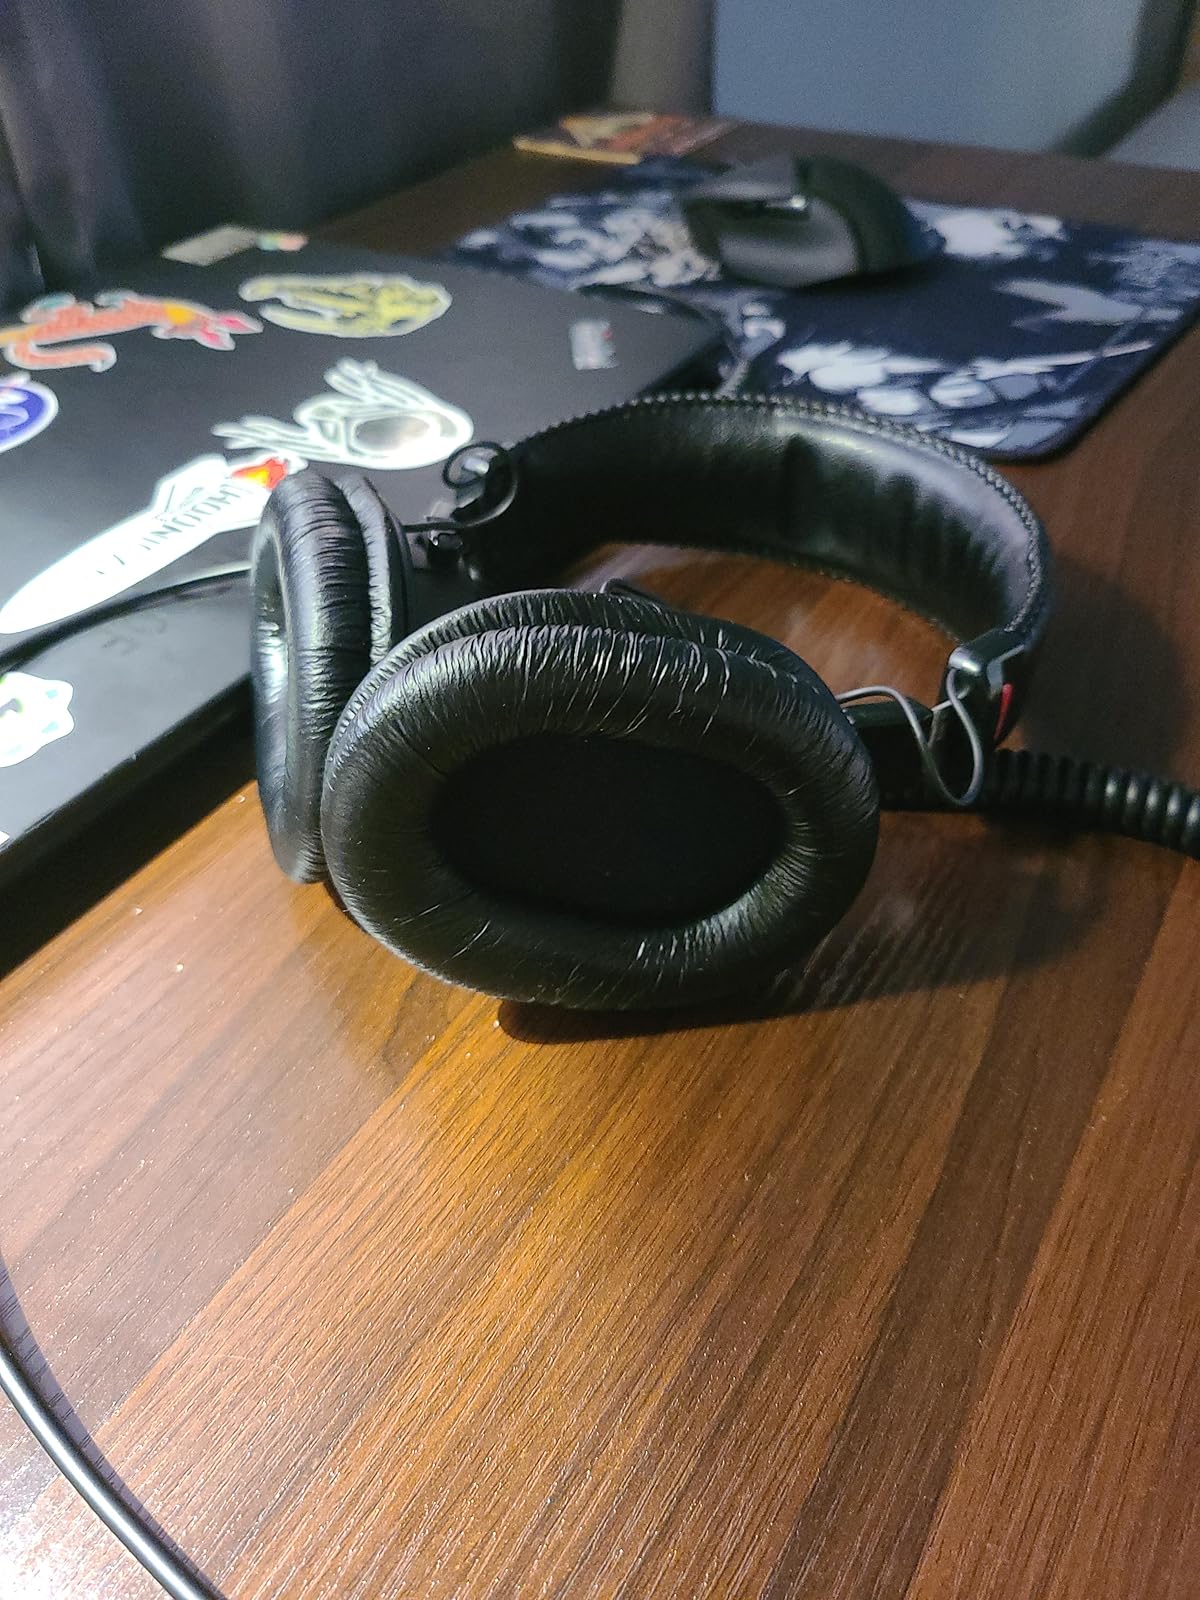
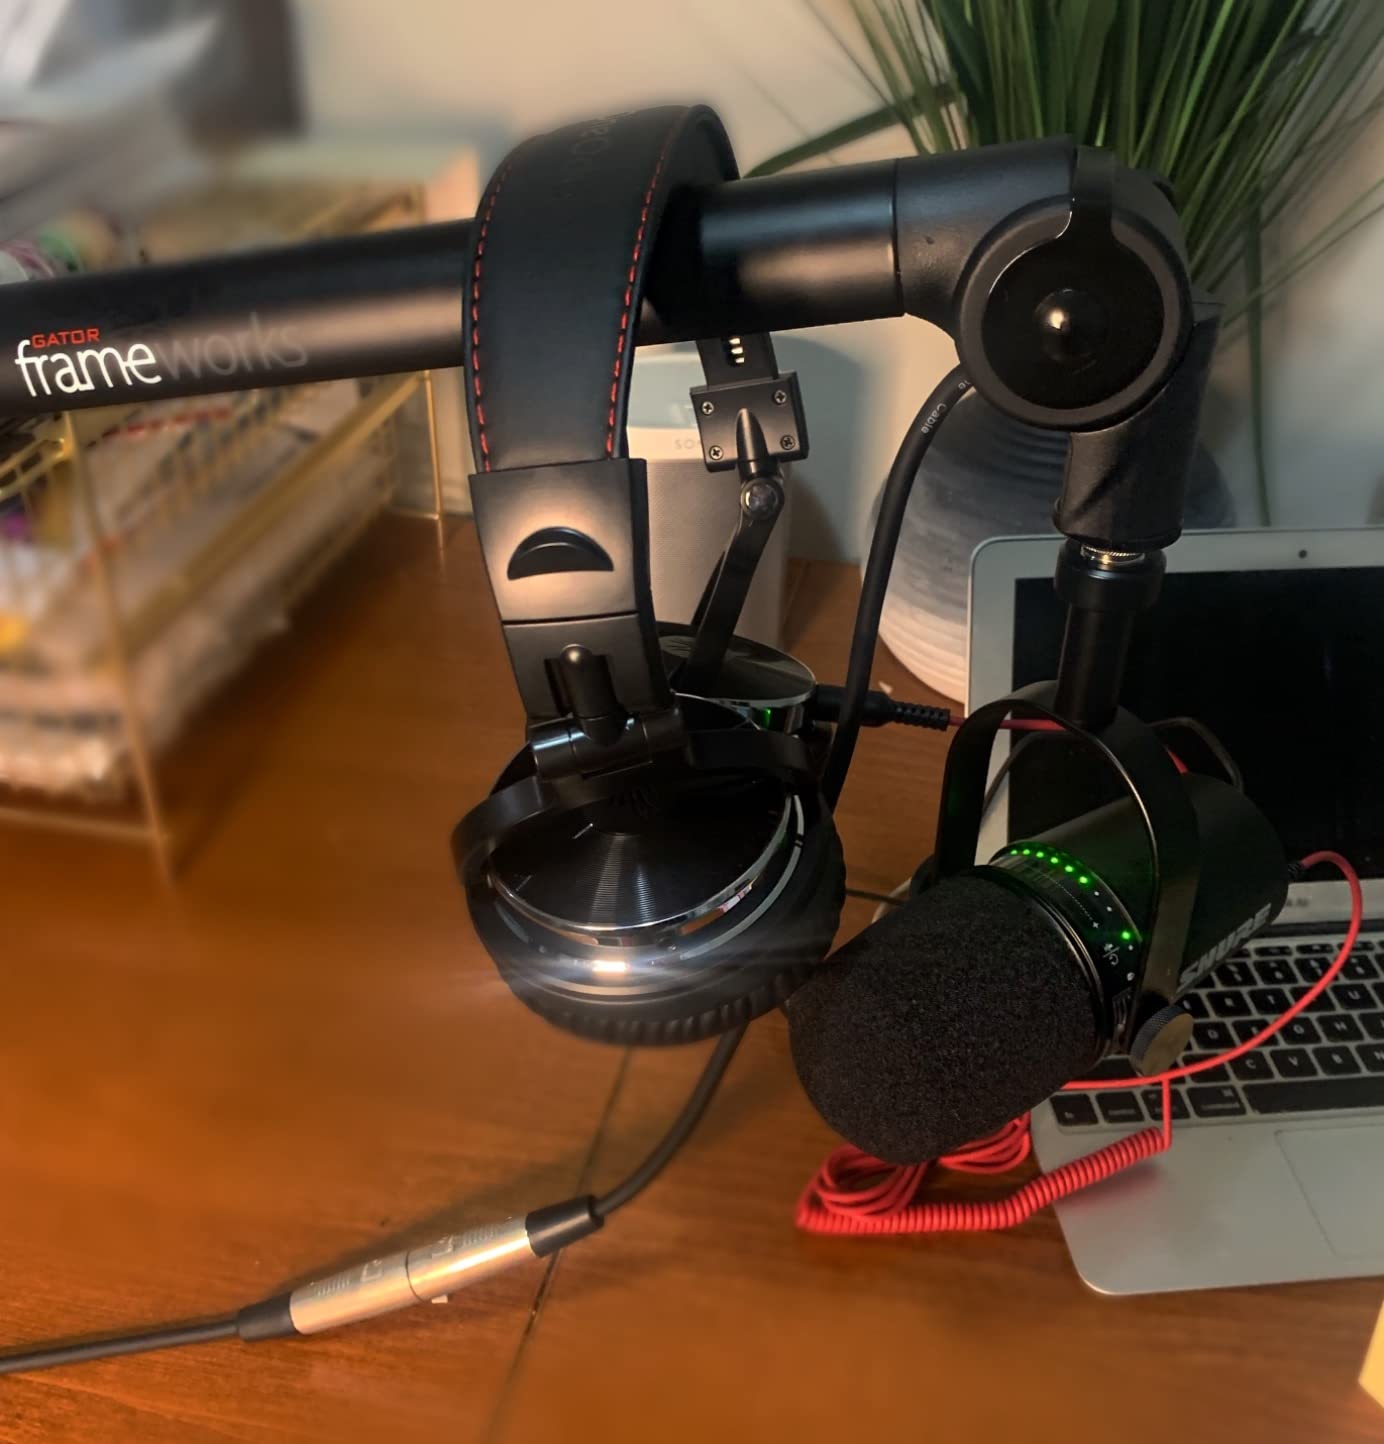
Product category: headphones
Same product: no